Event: Nepal Earthquake
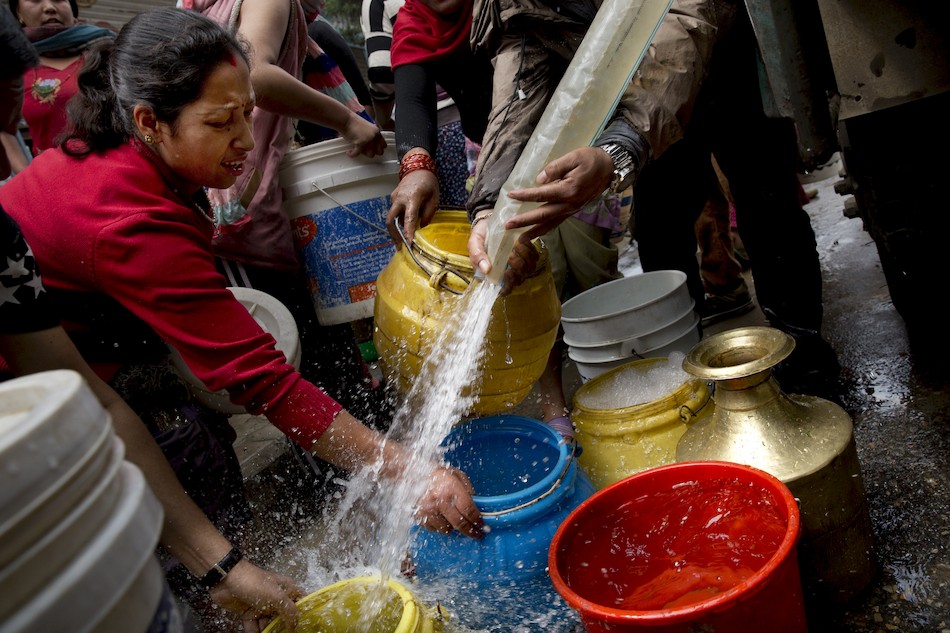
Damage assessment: no_damage